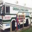
Label: truck